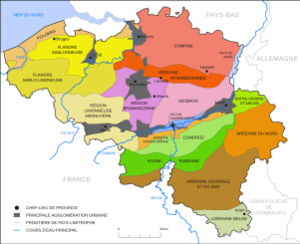
Régions naturelles de Belgique, avec les principales agglomérations urbaines et les chefs-lieux des provinces.
Les régions naturelles sont, sensu stricto, des espaces géographiques ayant des caractères physiques propres. Sans l'intervention humaine, elles accueillent flore et faune adaptées aux conditions de ces milieux.